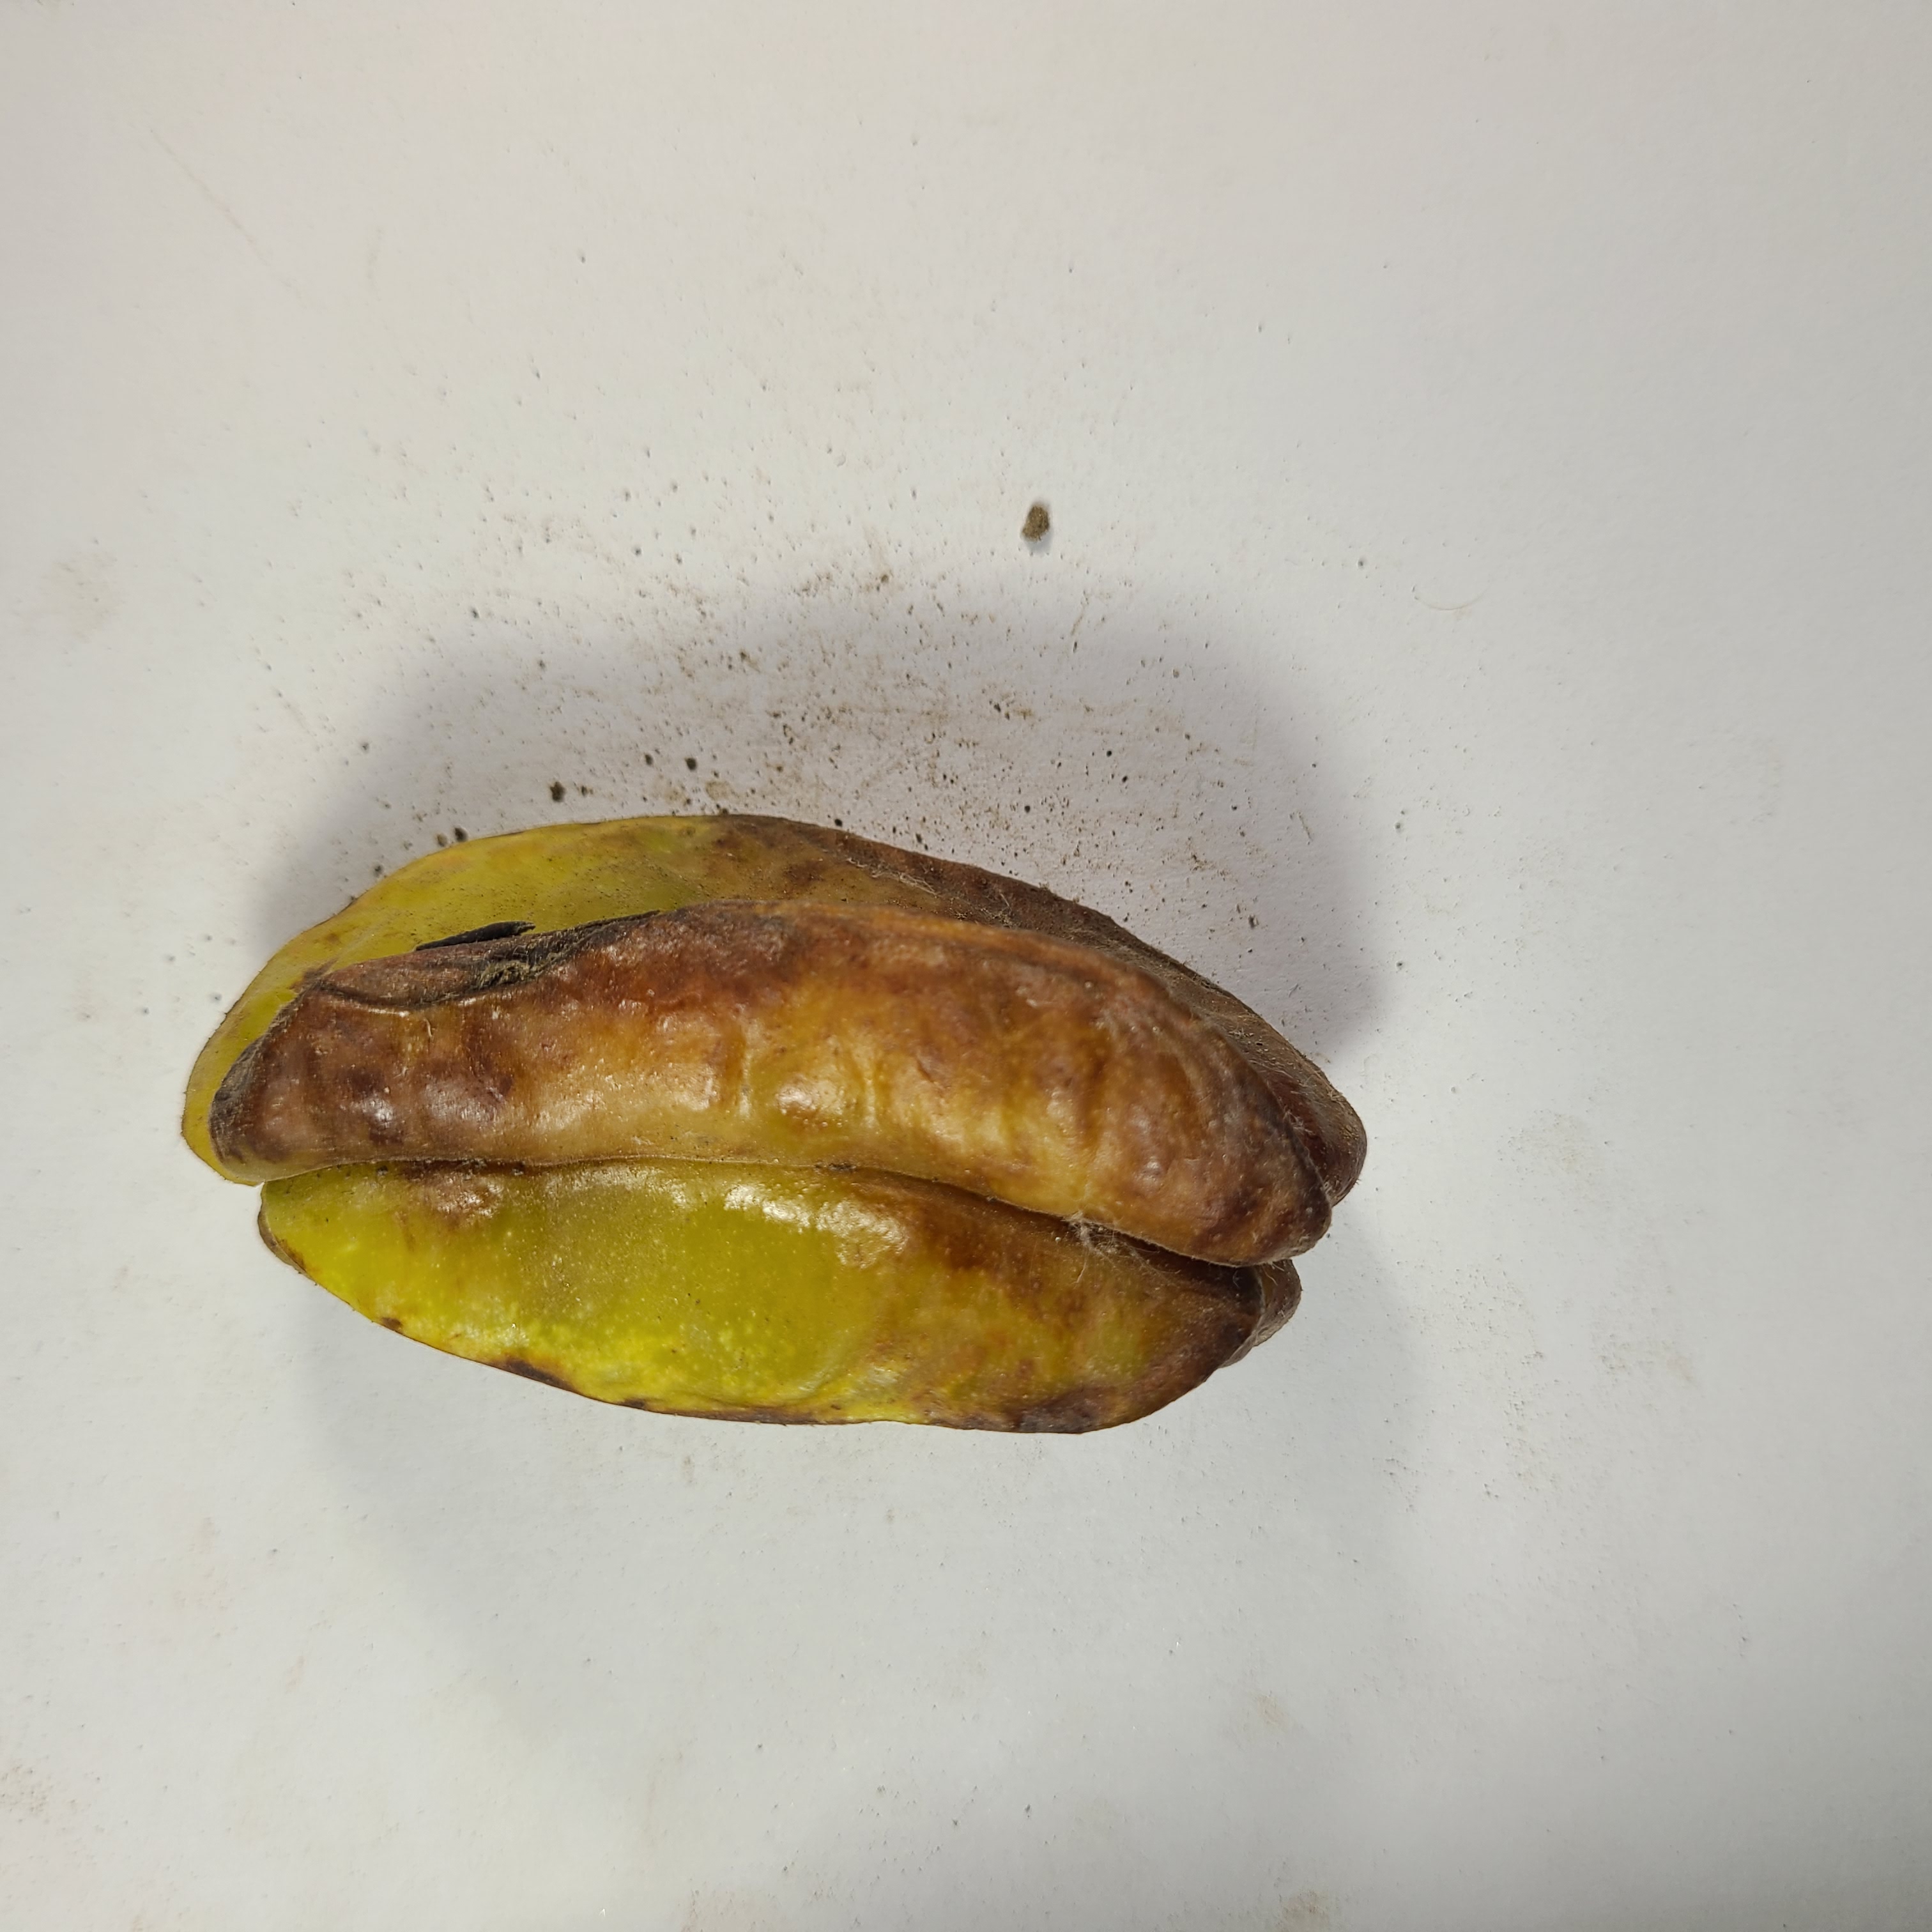
Label: Unhealthy Fruits